Philip Falle

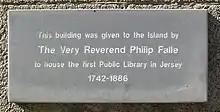
Plaque on the original library building in Saint Helier

Falle was born in the parish of St. Saviour in Jersey. He was the eldest of four brothers, two of whom were killed in battle, and one, as a reward for service in the navy, was appointed first lieutenant of Hampton Court. Sent to England at a very early age, he was educated, first at a school kept by a Transylvanian in Great Queen Street, London, and afterwards by one Mr. Dalgarno at Oxford. In the winter of 1669 he was entered at Exeter College, Oxford, where his tutor was Narcissus Marsh; and on Marsh becoming principal of St Alban Hall, Falle migrated, and graduated there M.A. in 1676.